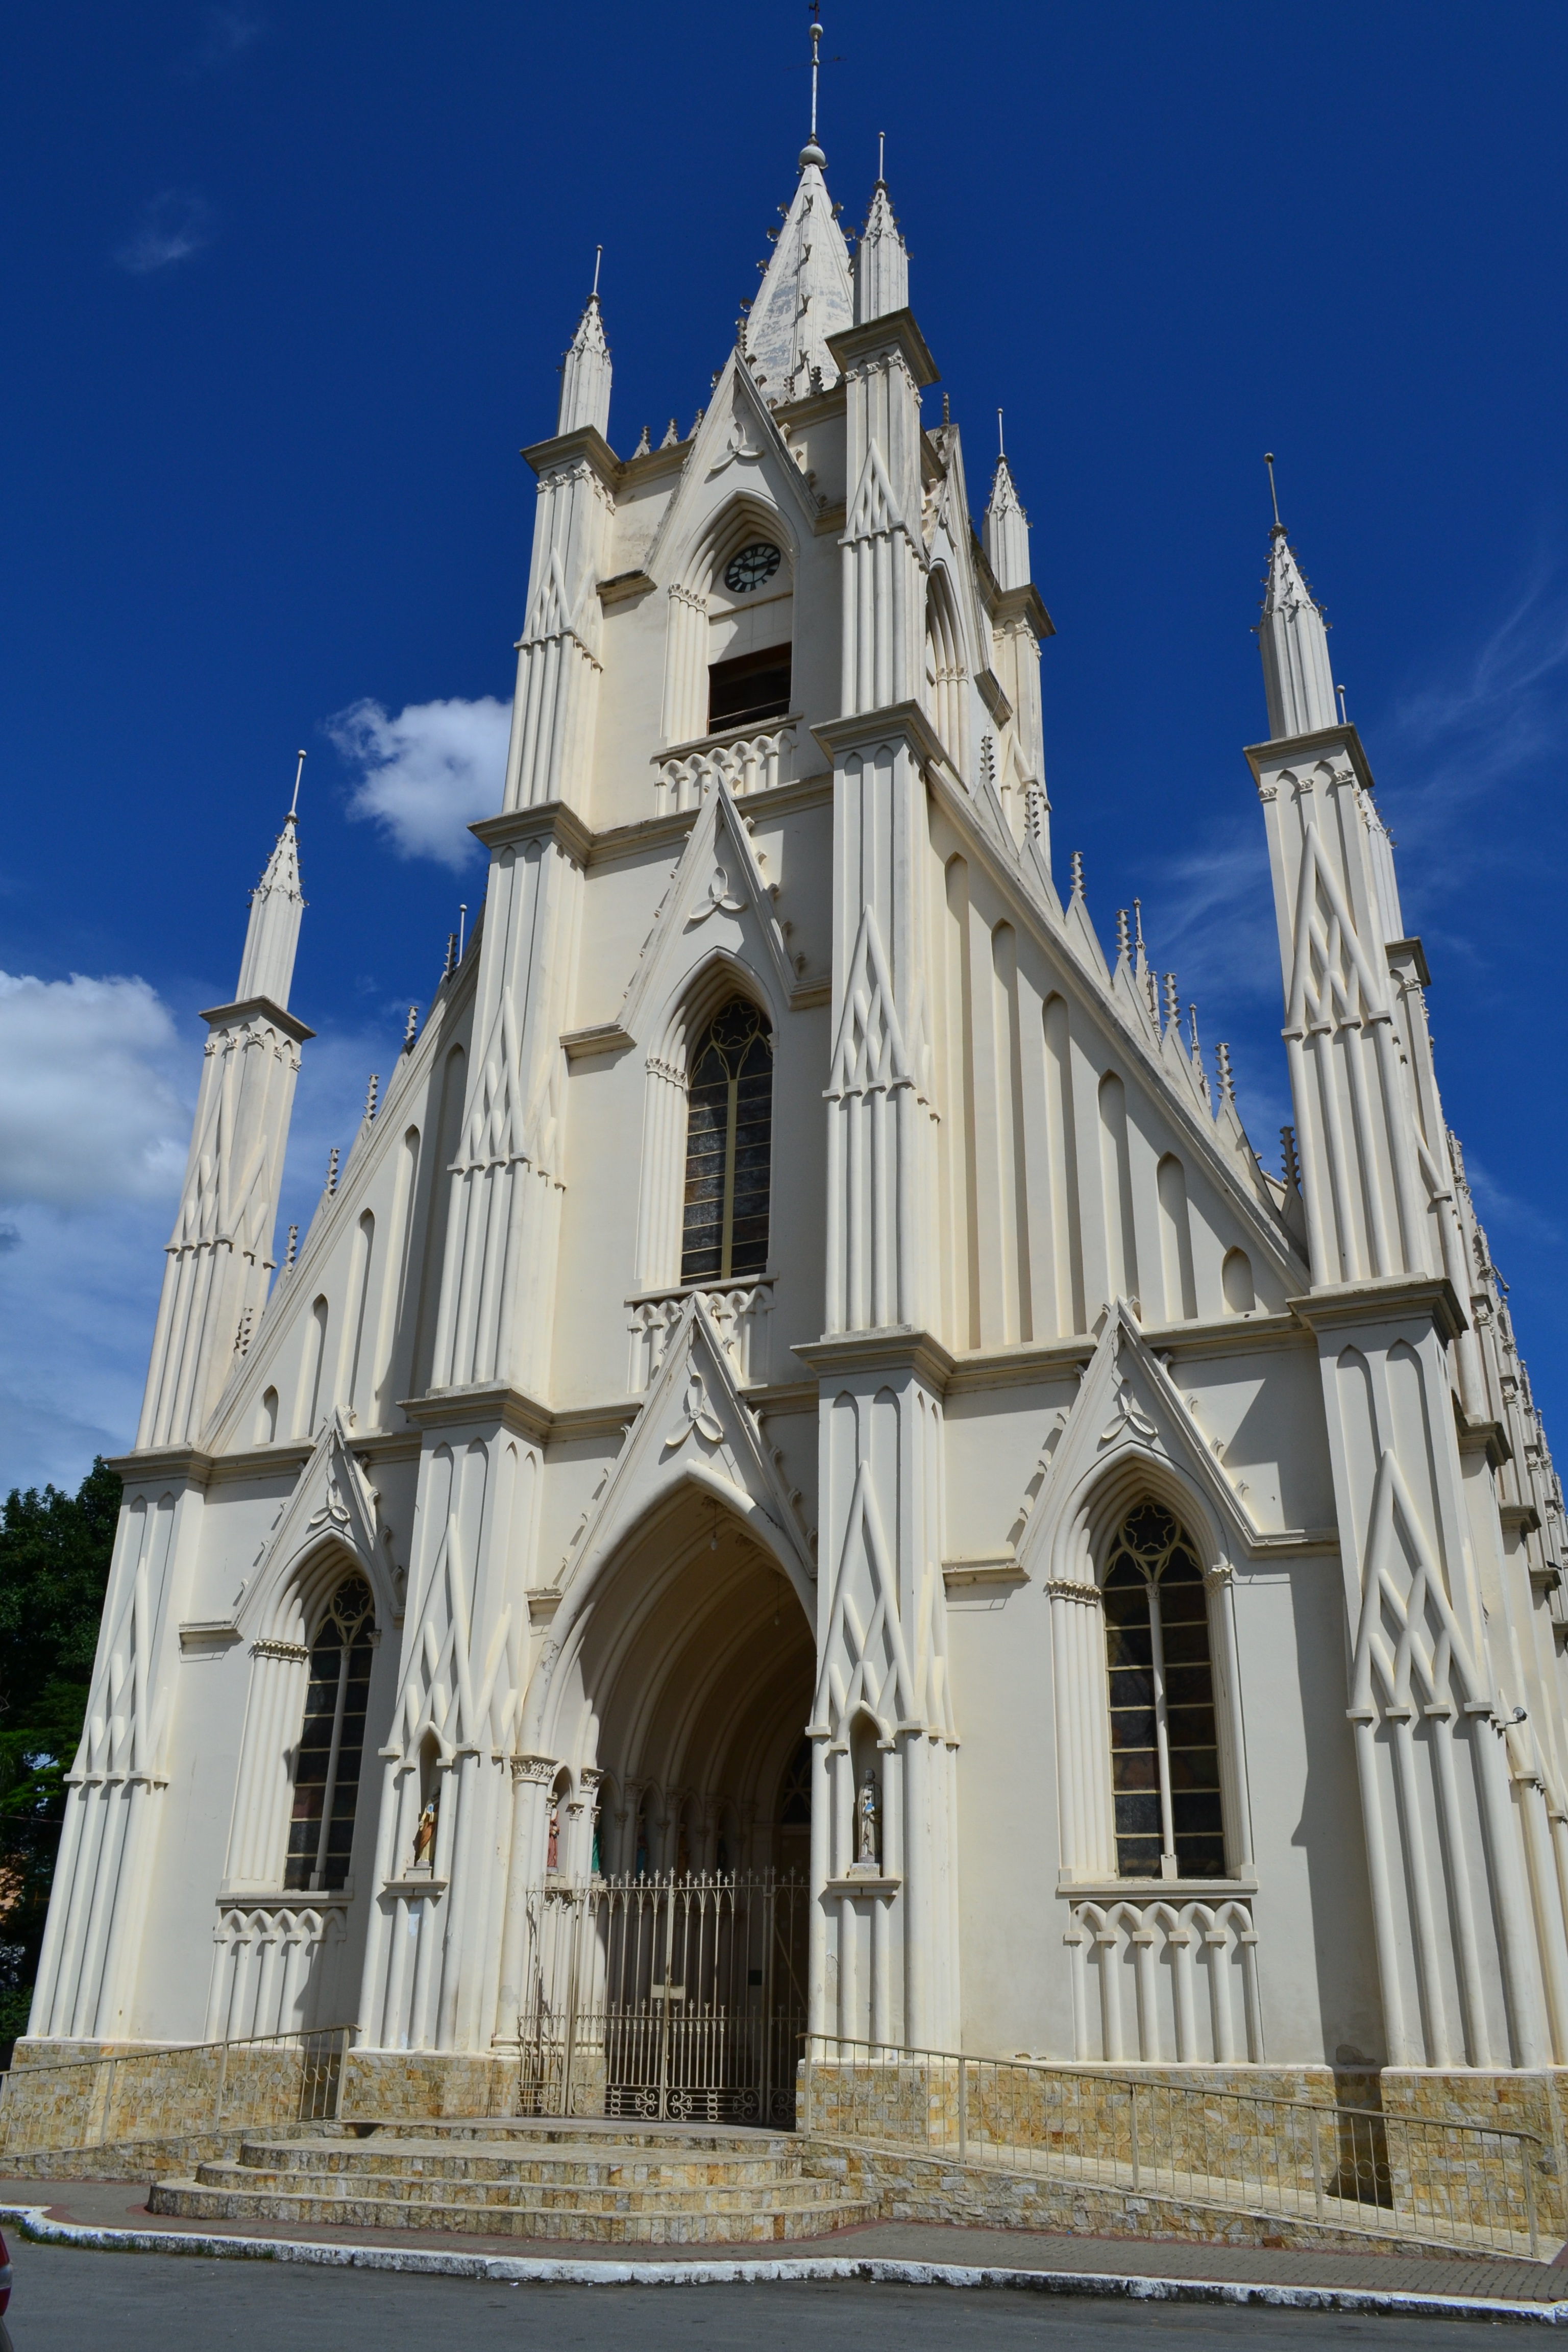
building, facade, church, cathedral, chapel, place of worship, bell tower, medieval architecture, spire, steeple, monastery, gothic architecture, santaterezinha, taubat, spanish missions in california